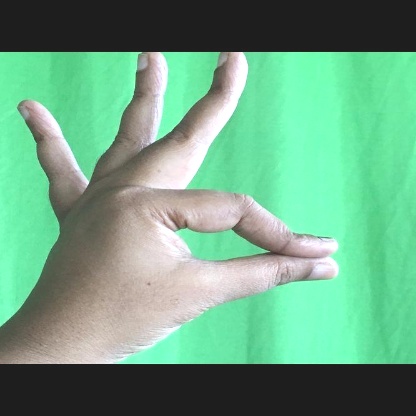
Mudra: Hamsasyam